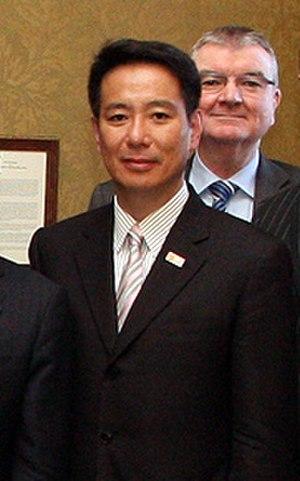
Seiji Maehara, né le 30 avril 1962 dans l'arrondissement de Sakyō de la ville de Kyoto, est un homme politique japonais, membre du Parti démocrate du Japon puis du Parti démocrate progressiste, partis qu'il a successivement présidés du 17 septembre 2005 au 7 avril 2006 et du 1ᵉʳ septembre au 30 octobre 2017, faisant de lui le chef de l'opposition parlementaire pendant ces périodes. Le 30 octobre 2017, il quitte le PDP afin d'engager les démarches pour adhérer au Parti de l'espoir fondé un mois plus tôt par le gouverneur de Tokyo Yuriko Koike.